Ambrose Agius

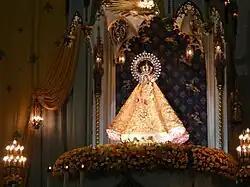
Agius crowned the image of Our Lady of La Naval de Manila.

Agius was ordained into the Catholic priesthood on 16 October 1881, at Subiaco Abbey.